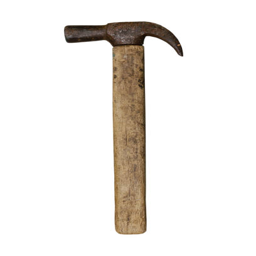
old hammer isolated on a white background